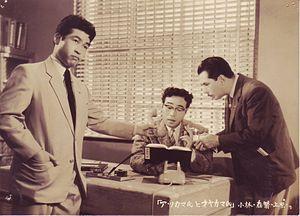
Ken Uehara, né le 7 octobre 1909 et mort le 23 novembre 1991, est un acteur japonais.
Hisaya Morishige, né le 4 mai 1913 à Hirakata et mort le 10 novembre 2009 à Tokyo, est un acteur, compositeur et parolier japonais.
Keiju Kobayashi est un acteur japonais né le 23 novembre 1923 et mort le 16 septembre 2010.